Krishna Janmashtami

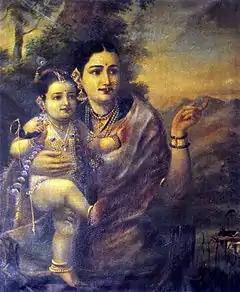
Krishna with his foster mother Yashoda

Krishna Janmashtami, also known simply as Krishnashtami, Janmashtami, or Gokulashtami, is an annual Hindu festival that celebrates the birth of Krishna, the eighth avatar of Vishnu. In certain Hindu texts, such as the "Gita Govinda", Krishna has been identified as supreme God and the source of all avatars. Krishna's birth is celebrated and observed on the eighth day (Ashtami) of the dark fortnight (Krishna Paksha) in Shravana Masa (according to the amanta tradition). According to the purnimanta tradition), Krishna's birth is celebrated on the eighth day (Ashtami) of the dark fortnight (Krishna Paksha) in Bhadrapada Masa.